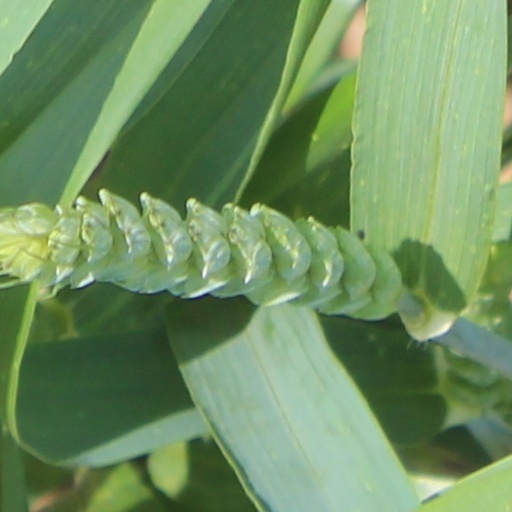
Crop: wheat